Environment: real
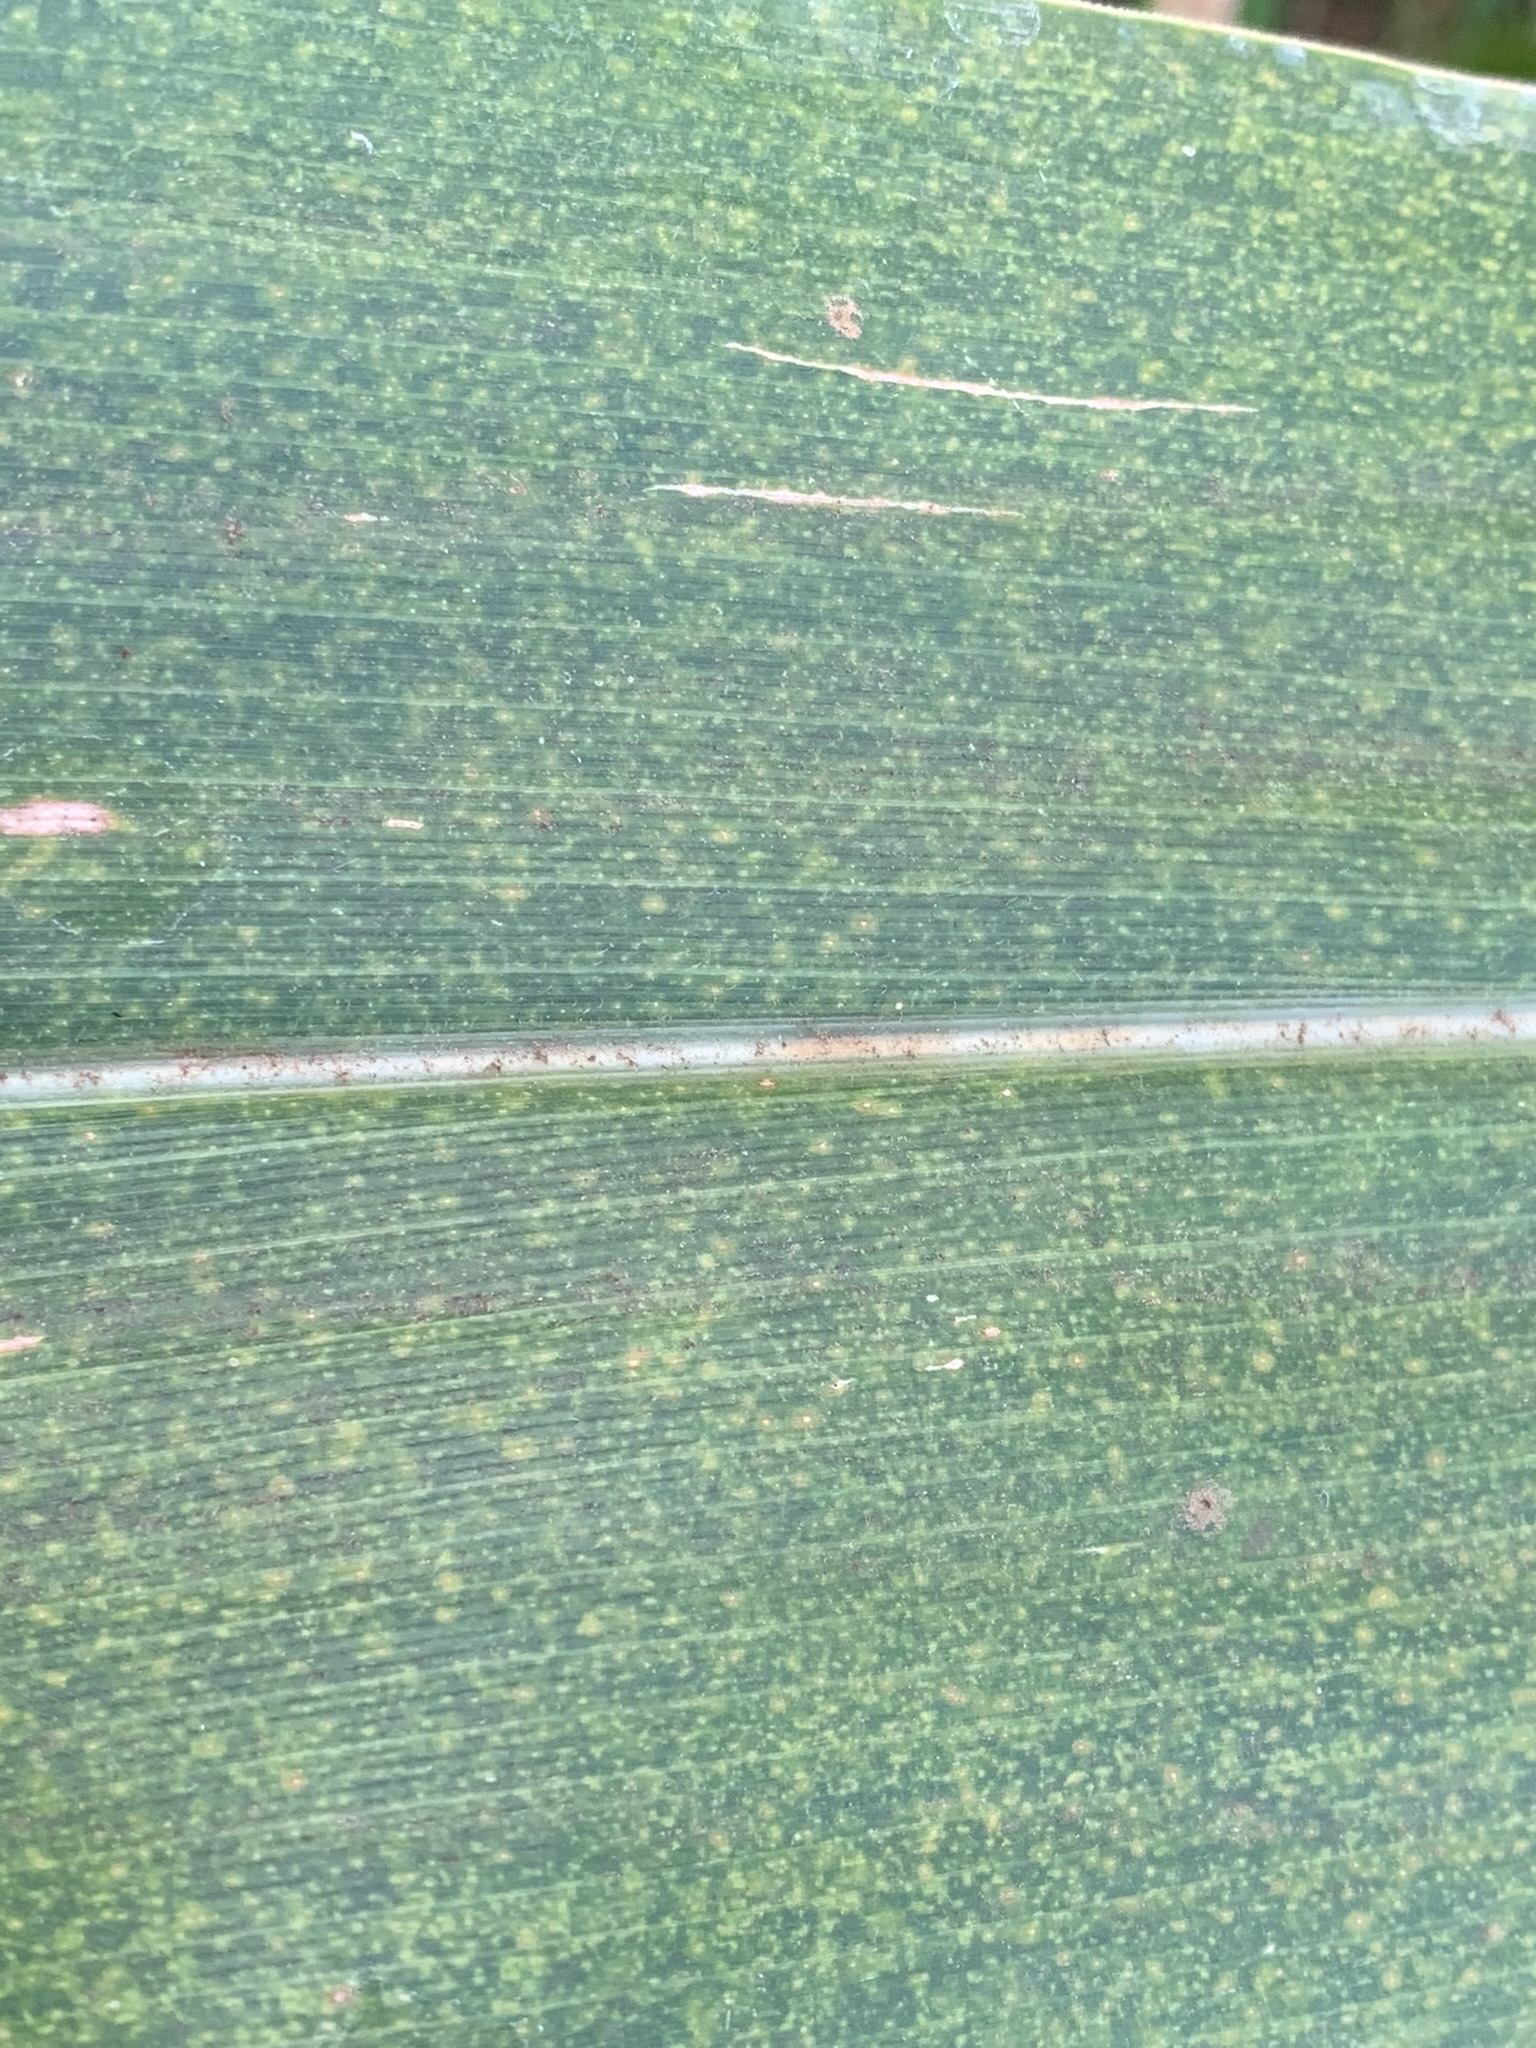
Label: lethal_necrosis